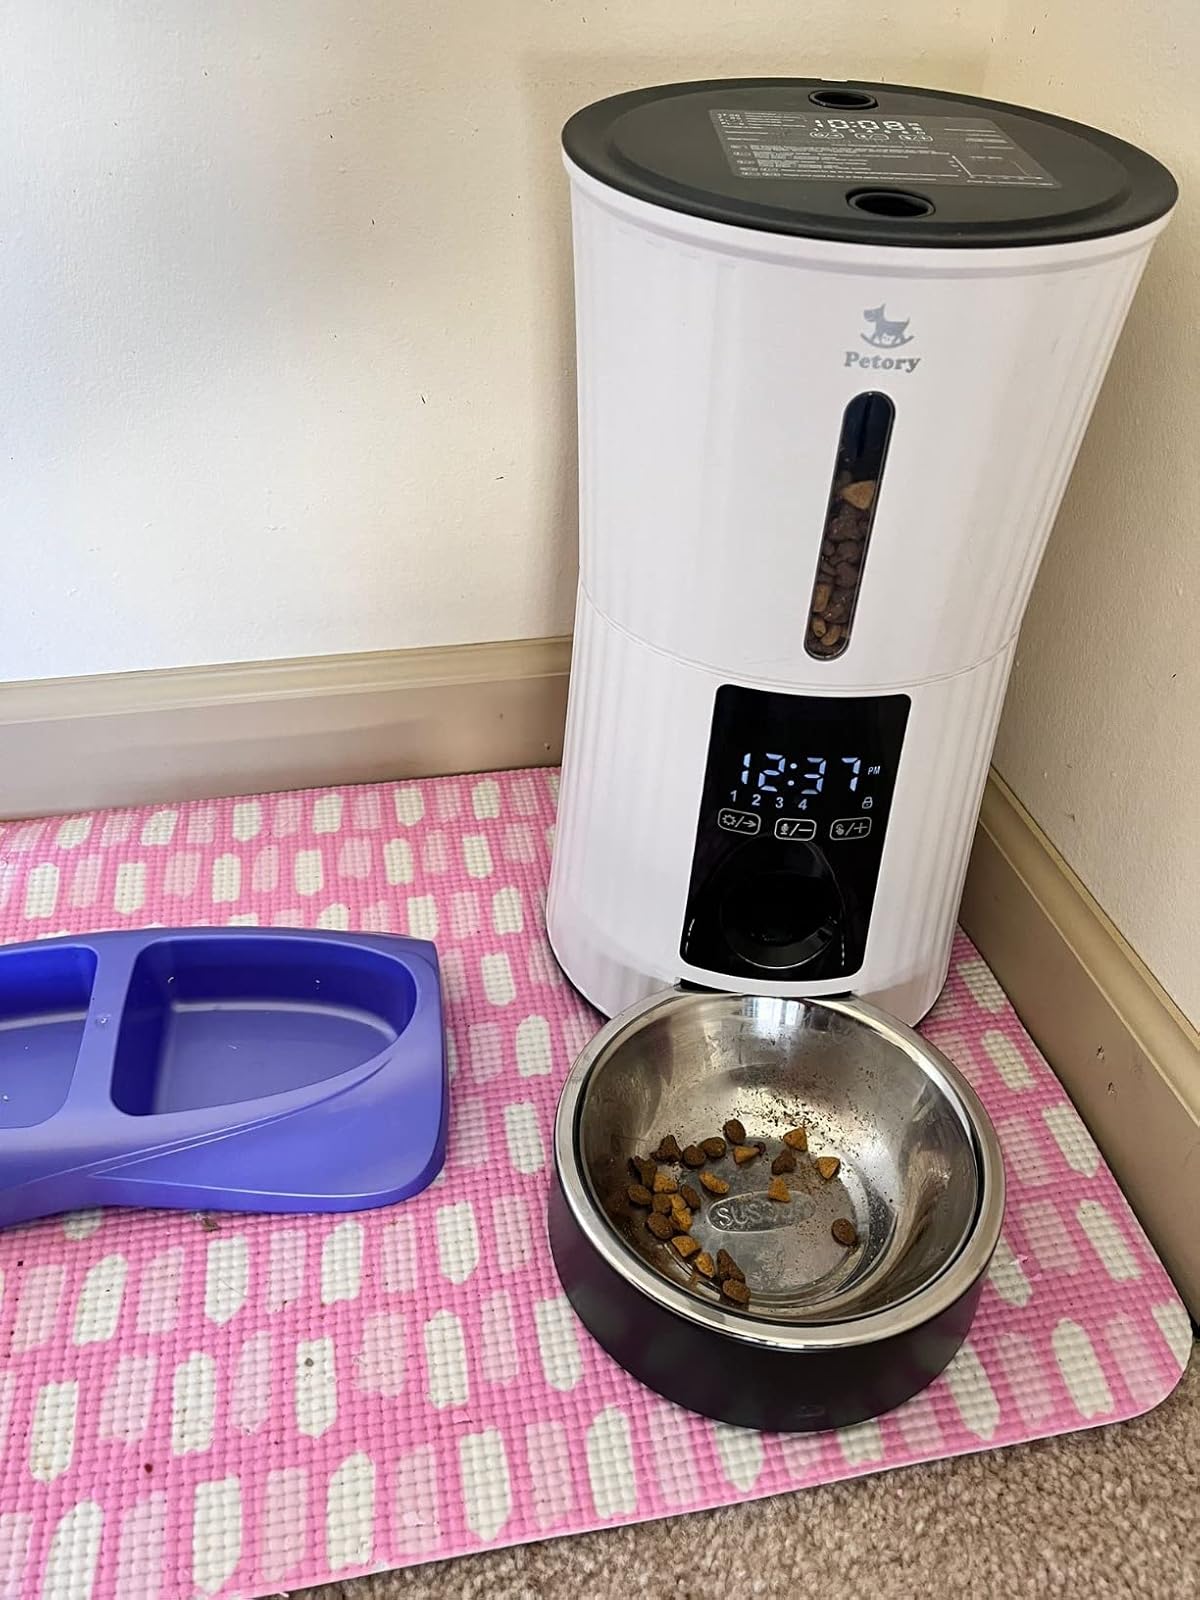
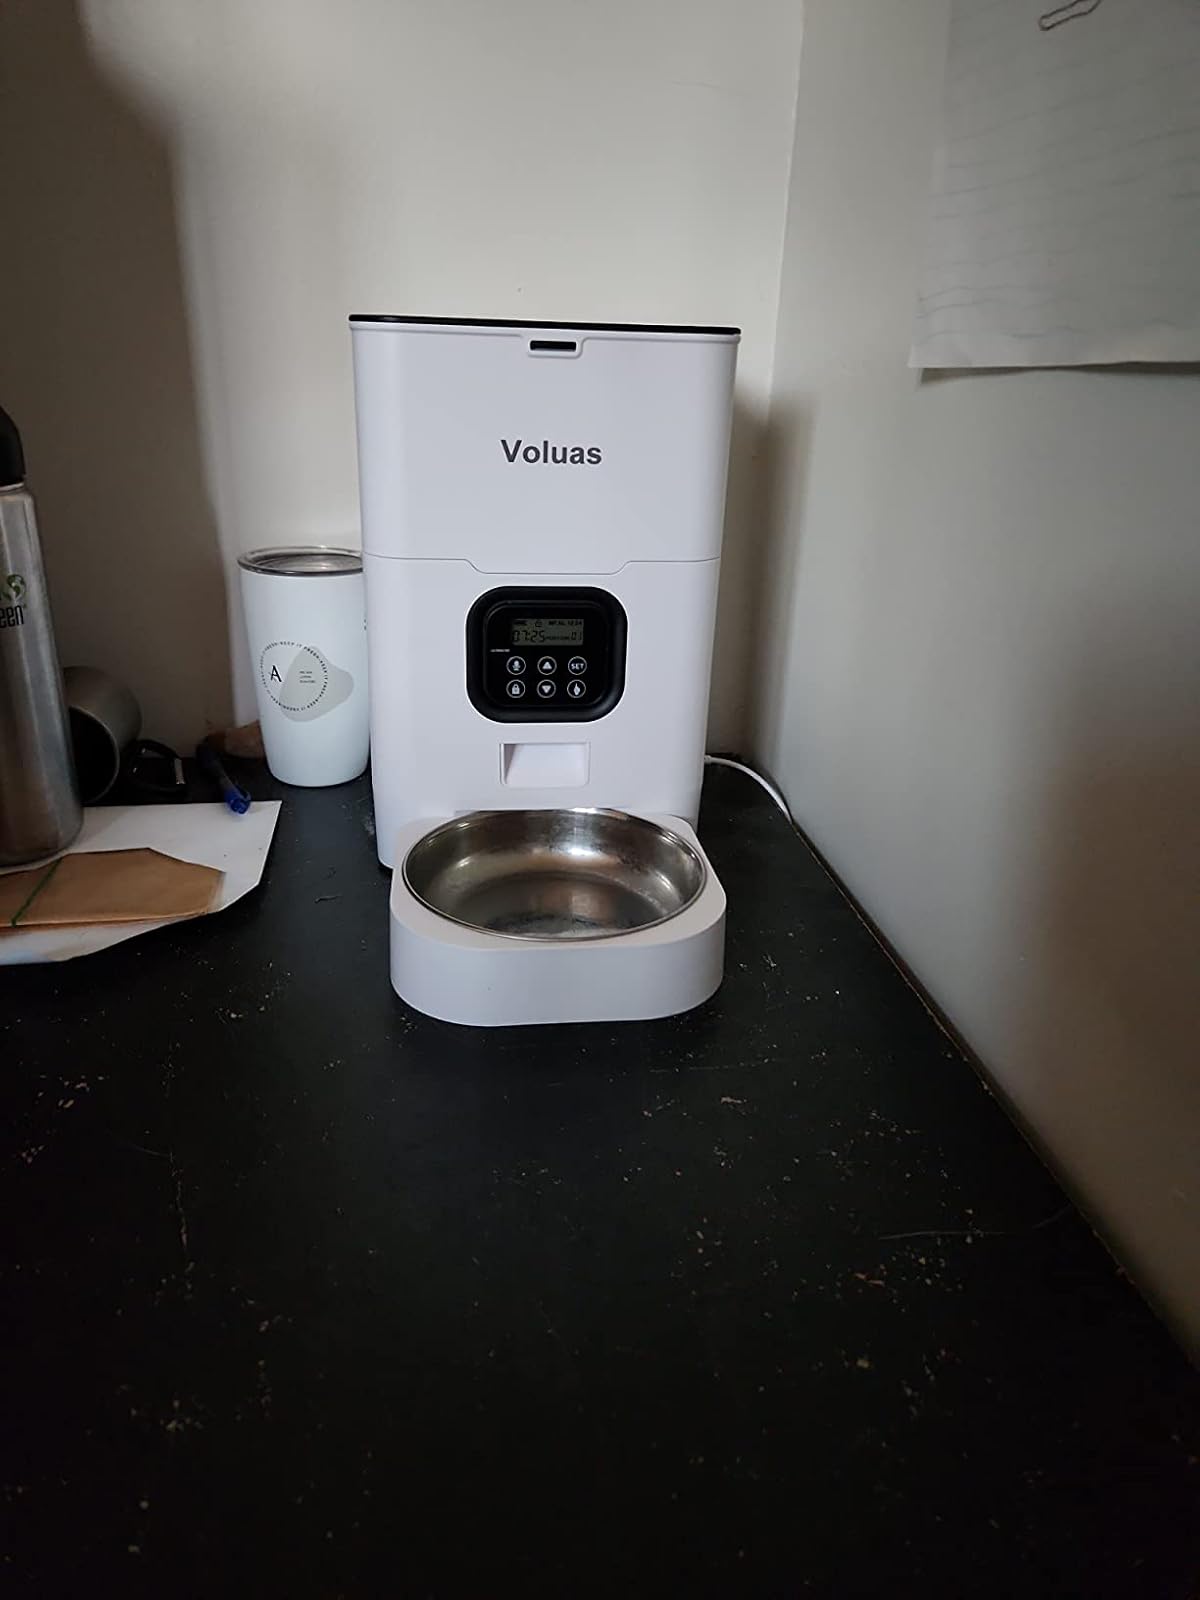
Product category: items_feeder
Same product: no